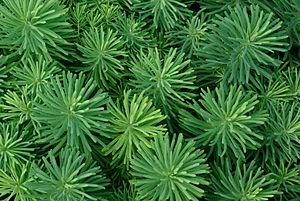
Euphorbe (Euphorbia cyparissias), jardin, France.